Minute to Win It (Philippine game show)

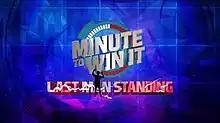
Title card

Minute to Win It is a Philippine television game show broadcast by ABS-CBN. The based on the American game show of the same title. It is hosted by Luis Manzano. It aired on the network's PrimeTanghali line up from January 14, 2013 to February 21, 2014. Contestants take part in a series of 60-second challenges that use objects that are commonly available around the house. Those who complete ten challenges would win the top prize of the show, PHP ₱1,000,000. The first season of "Last Man Standing" aired on the network's Primetime Bida line up from July 18, 2016 to May 5, 2017. The second and final season of "Last Man Standing" aired from January 7 to September 6, 2019.